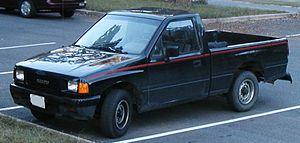
Qingling Motors Co., Ltd dont le siège est à Chongqing est un des fabricants de véhicules automobiles et commerciaux chinois, en place depuis mai 1985. Le travail sous la direction du Président Wu Yun fonctionne comme une coentreprise dans laquelle le Qingling Motors Co., Ltd. représente le principal actionnaire avec une participation de 50,1%. La société japonaise Isuzu participe avec une participation de 20% dans la société. Sur la construction de l'usine pour un investissement total de 2,482 millions de RMB. Environ 3 050 employés travaillent actuellement à l'usine.